Disappearance of Ikran Tahlil Farah

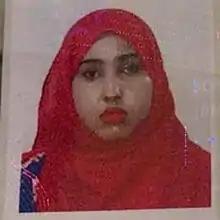

NISA published a statement on 2 September 2021 claiming that Ikran had been handed to Al Shabaab, who they claimed had then killed her, but Al Shabaab denied any involvement.